Katja Požun

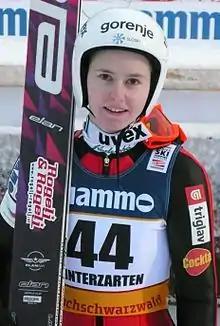
Požun in Hinterzarten, 2012

Požun made her World Cup debut on 3 December 2011 in Lillehammer, Norway. She reached the World Cup individual podium twice. At the 2014 Winter Olympics, she placed eleventh in the normal hill event. At the FIS Nordic World Ski Championships 2013 in Val di Fiemme, she finished 18th in the normal hill event. She also has four medals from the Junior World Championships, including gold in the women's team normal hill event from 2013.